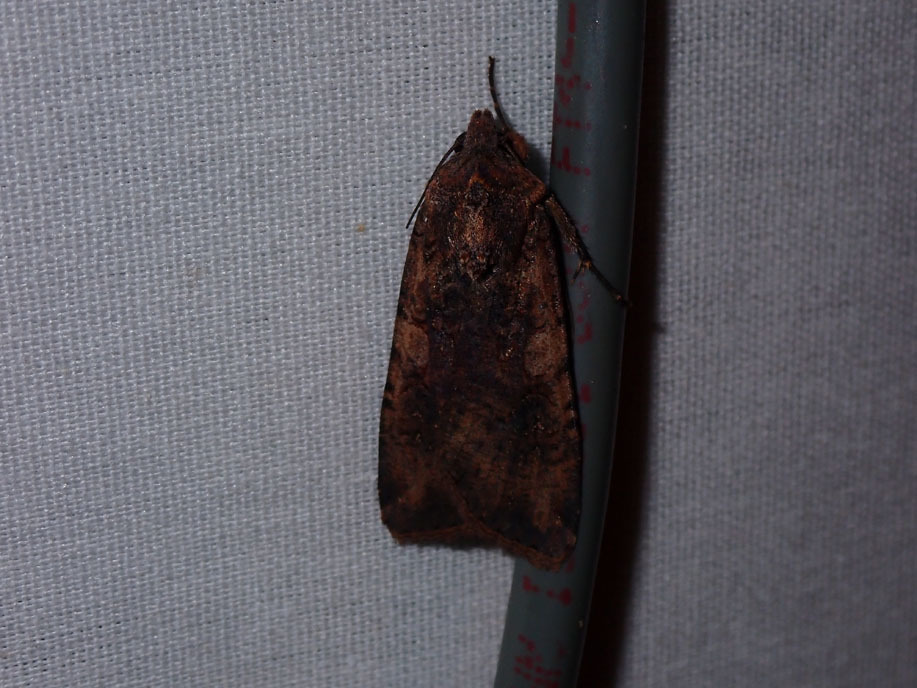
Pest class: cutworms